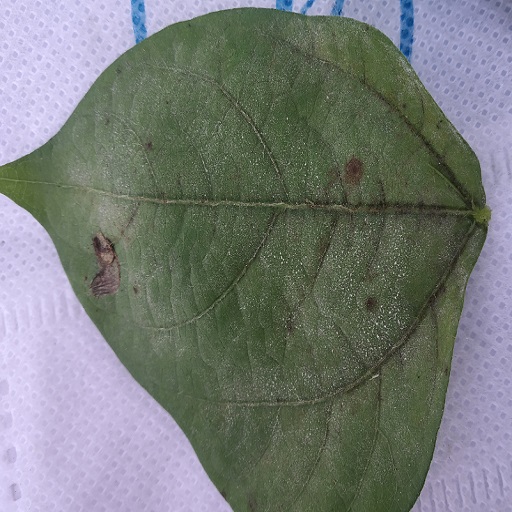
Label: Powdery Mildew